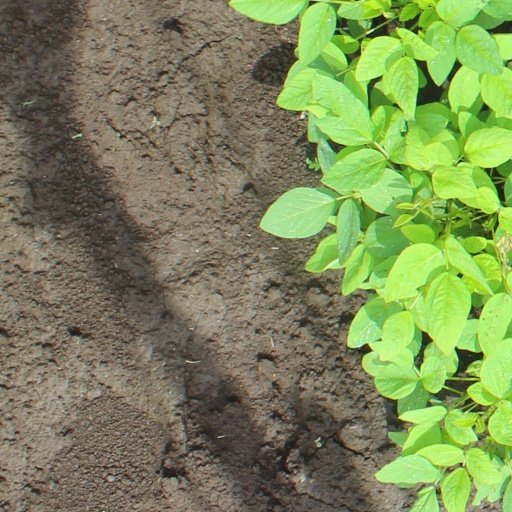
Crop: soybean